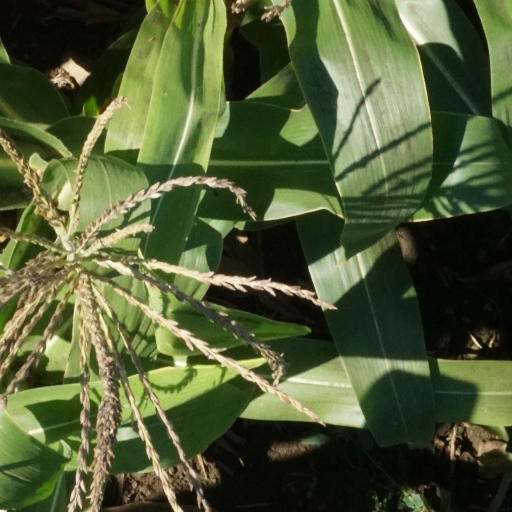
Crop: maize; corn